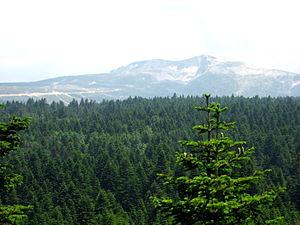
Le sapin de Nordmann, ou sapin du Caucase, parfois appelé sapin de Crimée, est un arbre de la famille des Pinacées originaire du Caucase. Il s'agit d'une espèce sciaphile.
Bursa en turc, Brousse en français, du grec ancien Προύσα, est une ville du nord-ouest de l'Anatolie en Turquie, capitale de la province du même nom. Brousse fut la seconde capitale de l'Empire ottoman, de 1326 à 1366, avant de perdre son statut au profit d'Andrinople puis de Constantinople.